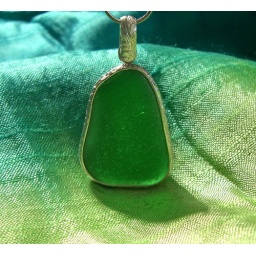
Geune green sea glass pendant, bezel set in sterling silver pattern wire. Sold!